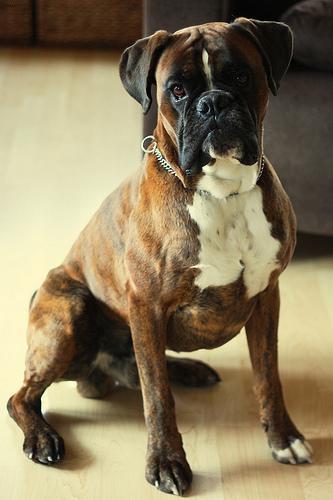
boxer